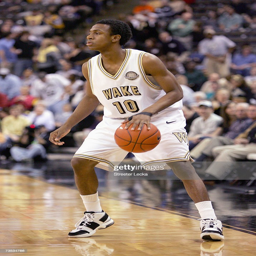
basketball player # dribbles the ball during game against american football team .